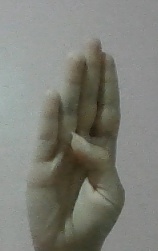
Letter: kaaf